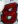
Number: 8